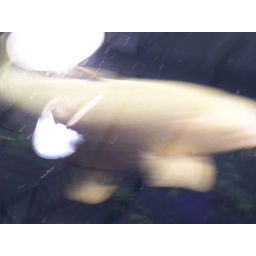
the white koi swimming by